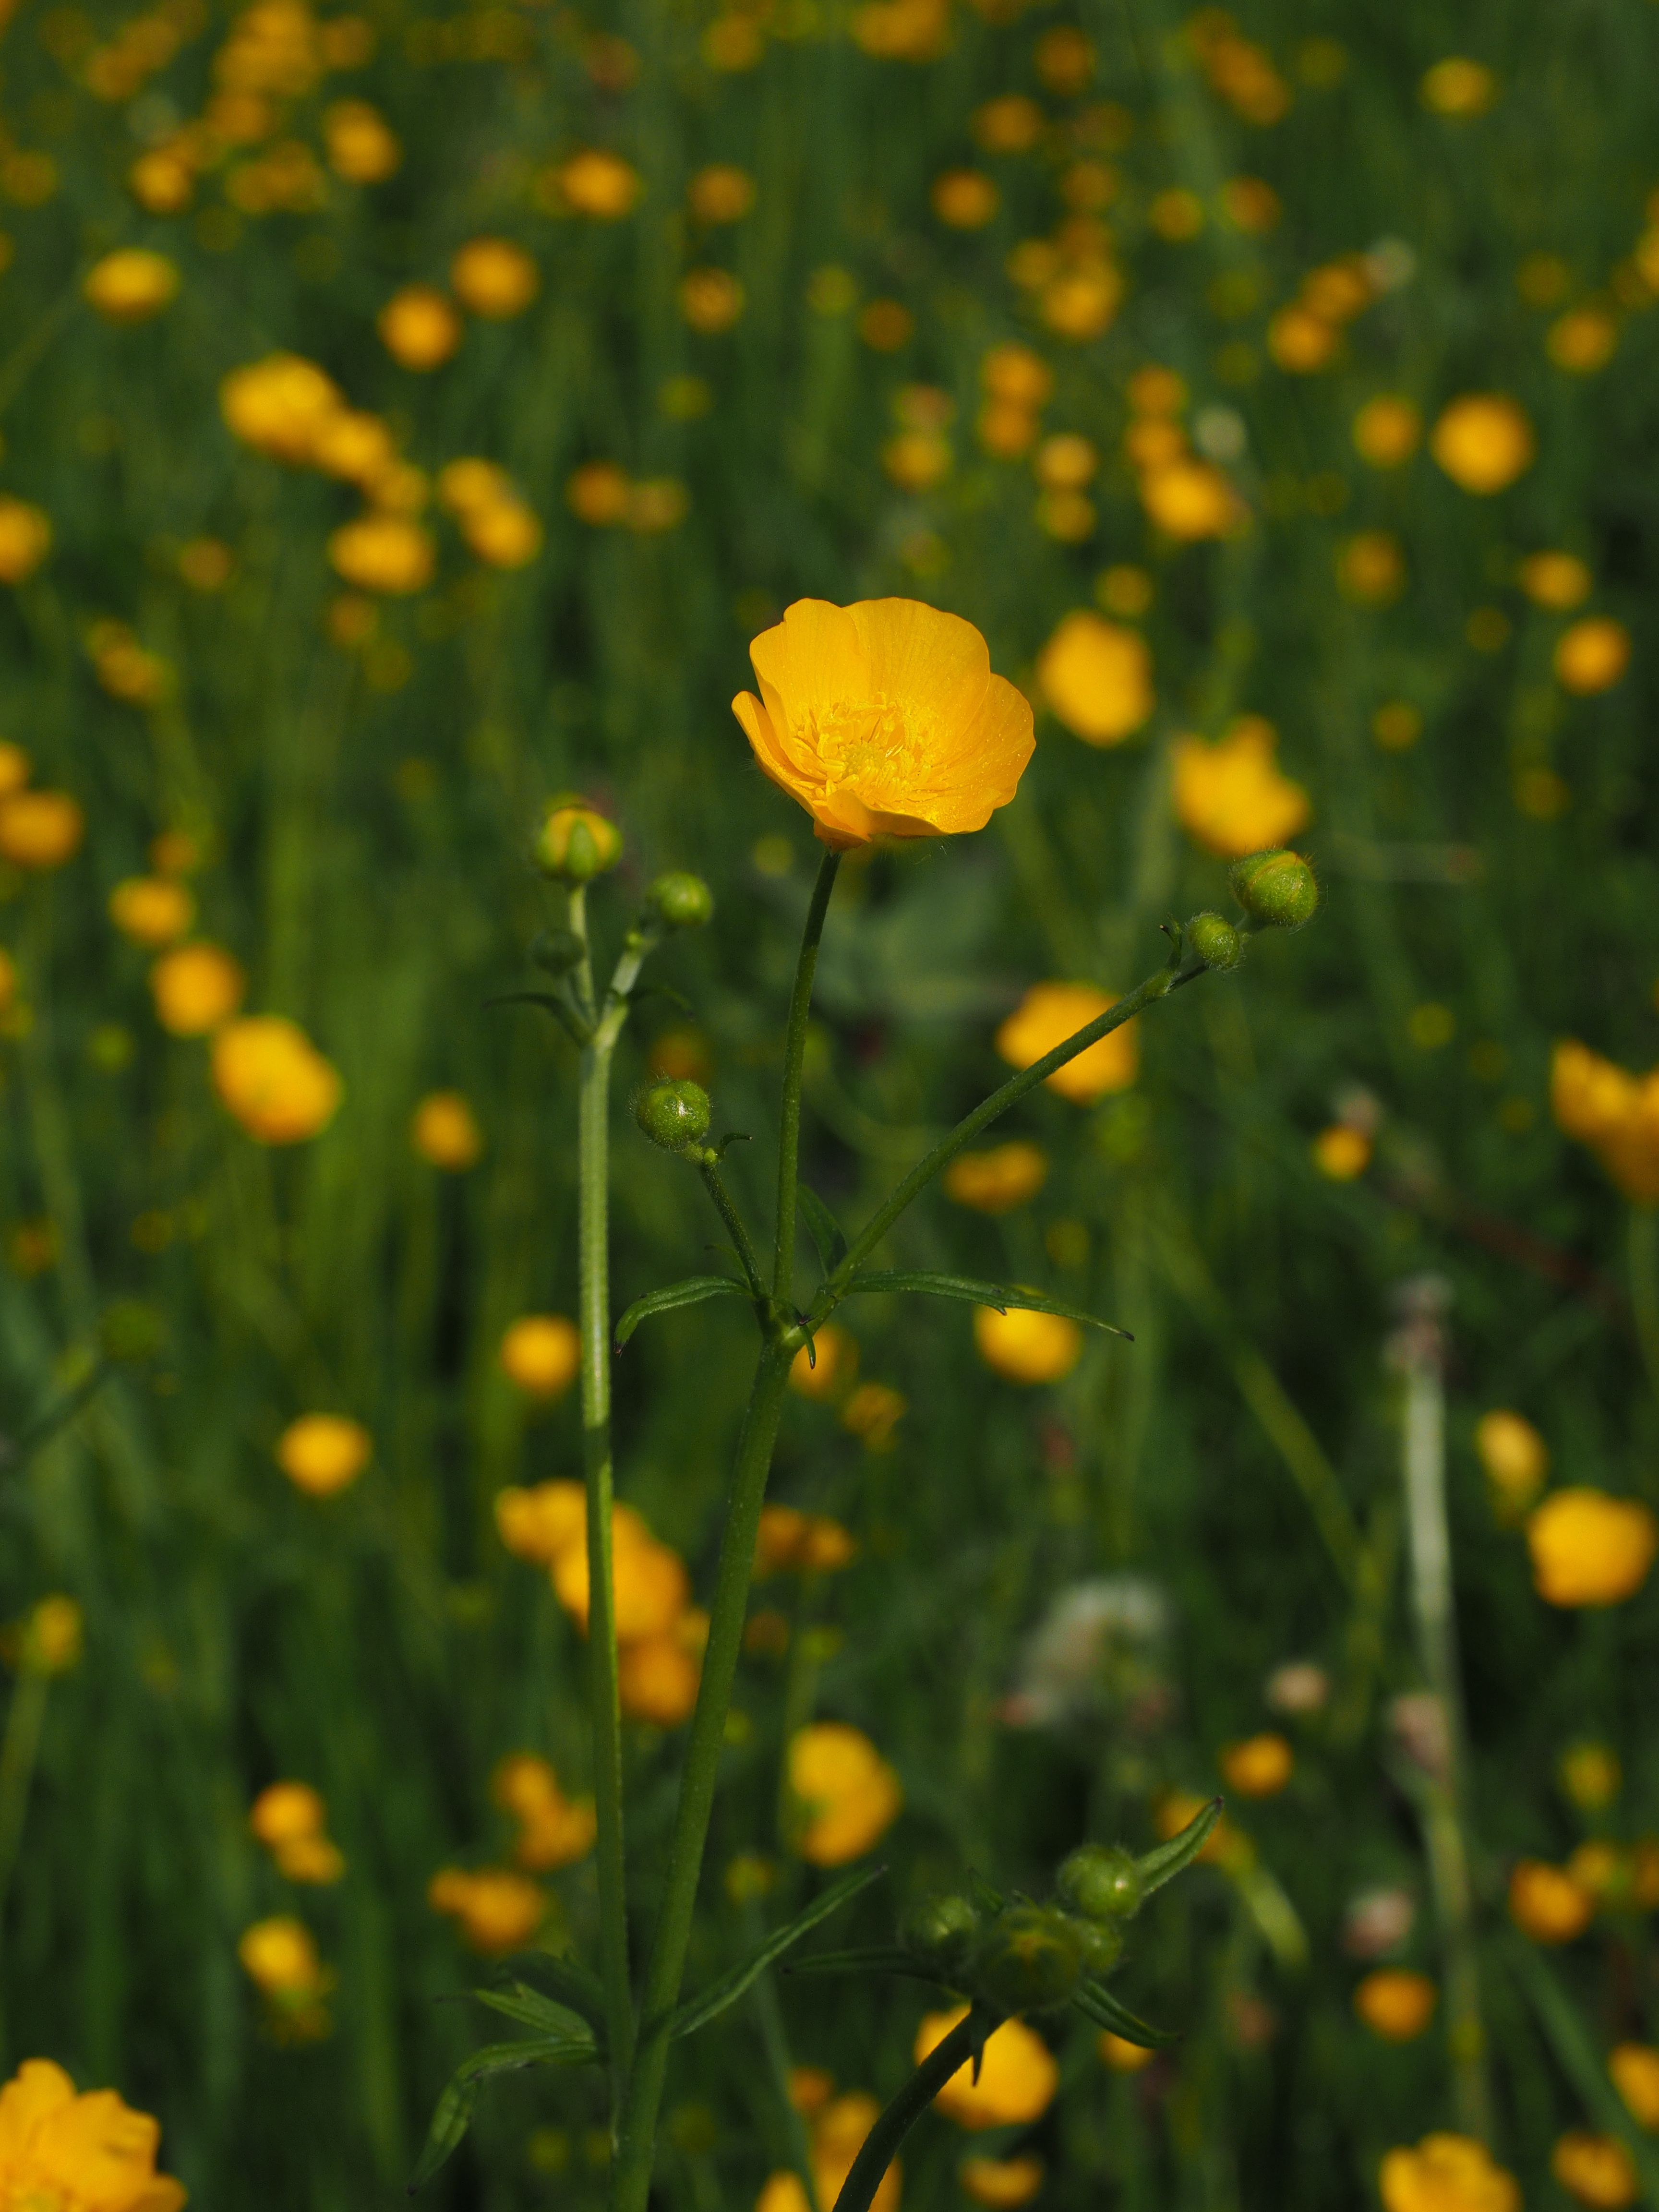
nature, grass, plant, field, meadow, prairie, sunlight, flower, produce, pasture, yellow, flora, wildflower, flowers, pointed flower, grassland, toxic, buttercup, ranunculus, flowering plant, sulfur cosmos, hahnenfu gew chs, ranunculaceae, eschscholzia californica, sharp buttercup, ranunculus acris, ranunculin, protoanemonin, anemonin, land plant, fat reported